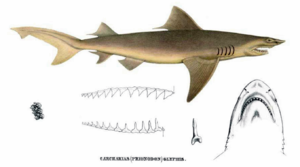
Glyphis est un genre de requins de la famille des Carcharhinidae.